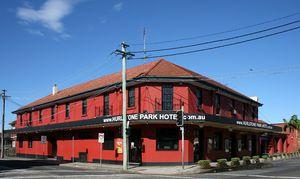
Hurlstone Park est une ville-banlieue se situant à la fois dans la zone d'administration locale de la Municipalité d'Ashfield et de la Ville de Canterbury, dans la région Inner West de Sydney en Nouvelle-Galles du Sud. Elle compte 4 769 habitants en 2006.